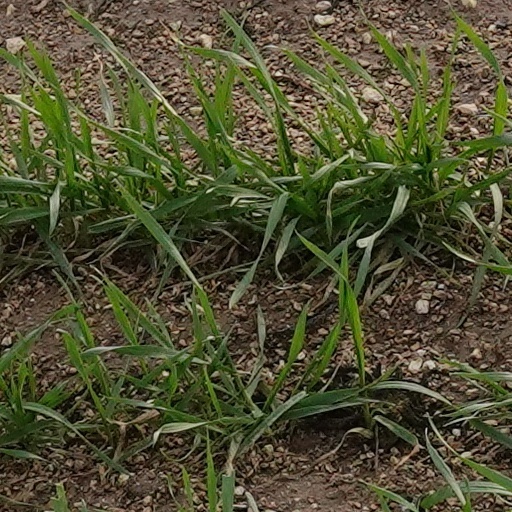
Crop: wheat